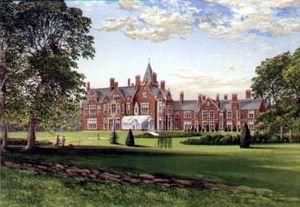
Bagshot Park est une résidence royale britannique située à proximité du village de Bagshot, dans le Surrey. Il s’agit de l’actuelle résidence du prince Edward, comte de Wessex, dernier enfant de la reine Élisabeth II, de son épouse la comtesse Sophie, ainsi que celle de leurs deux enfants, lady Louise et de James, vicomte Severn.